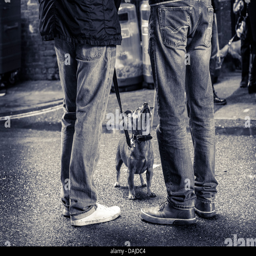
a black and white photograph of a terrier at the feet of men